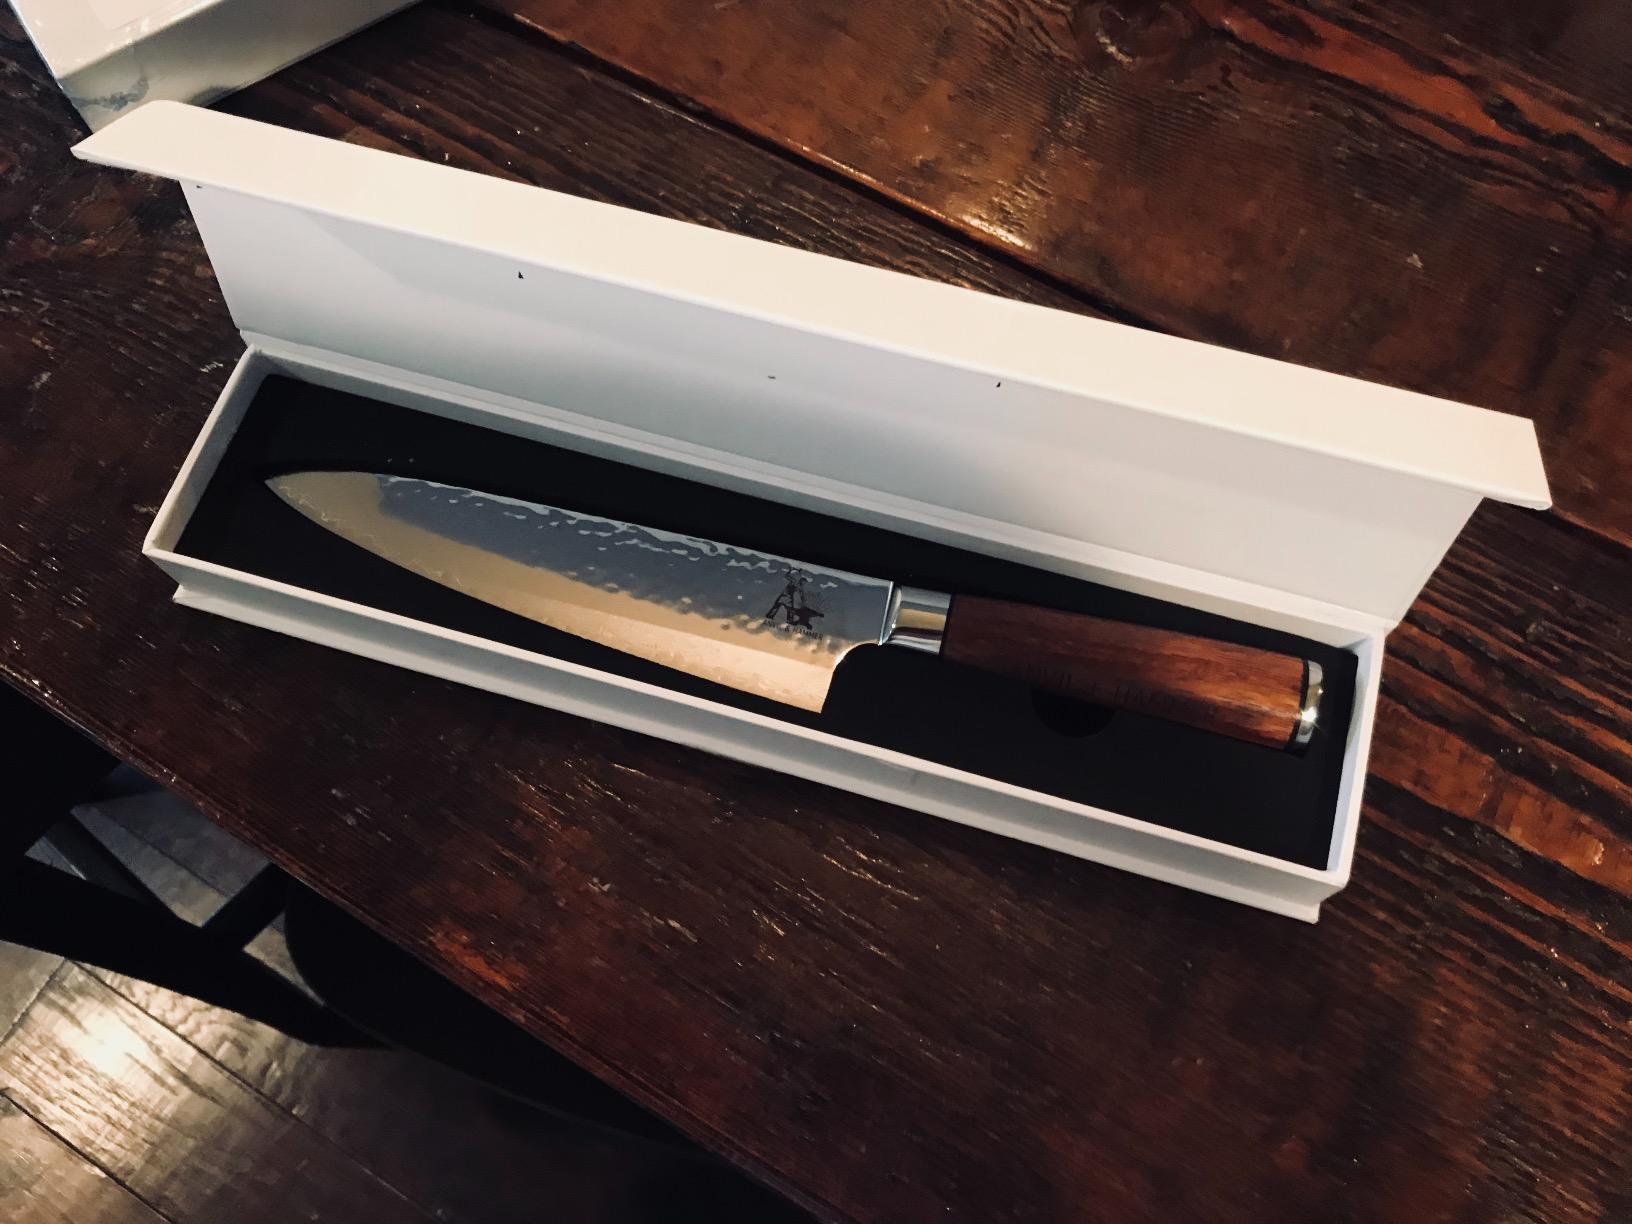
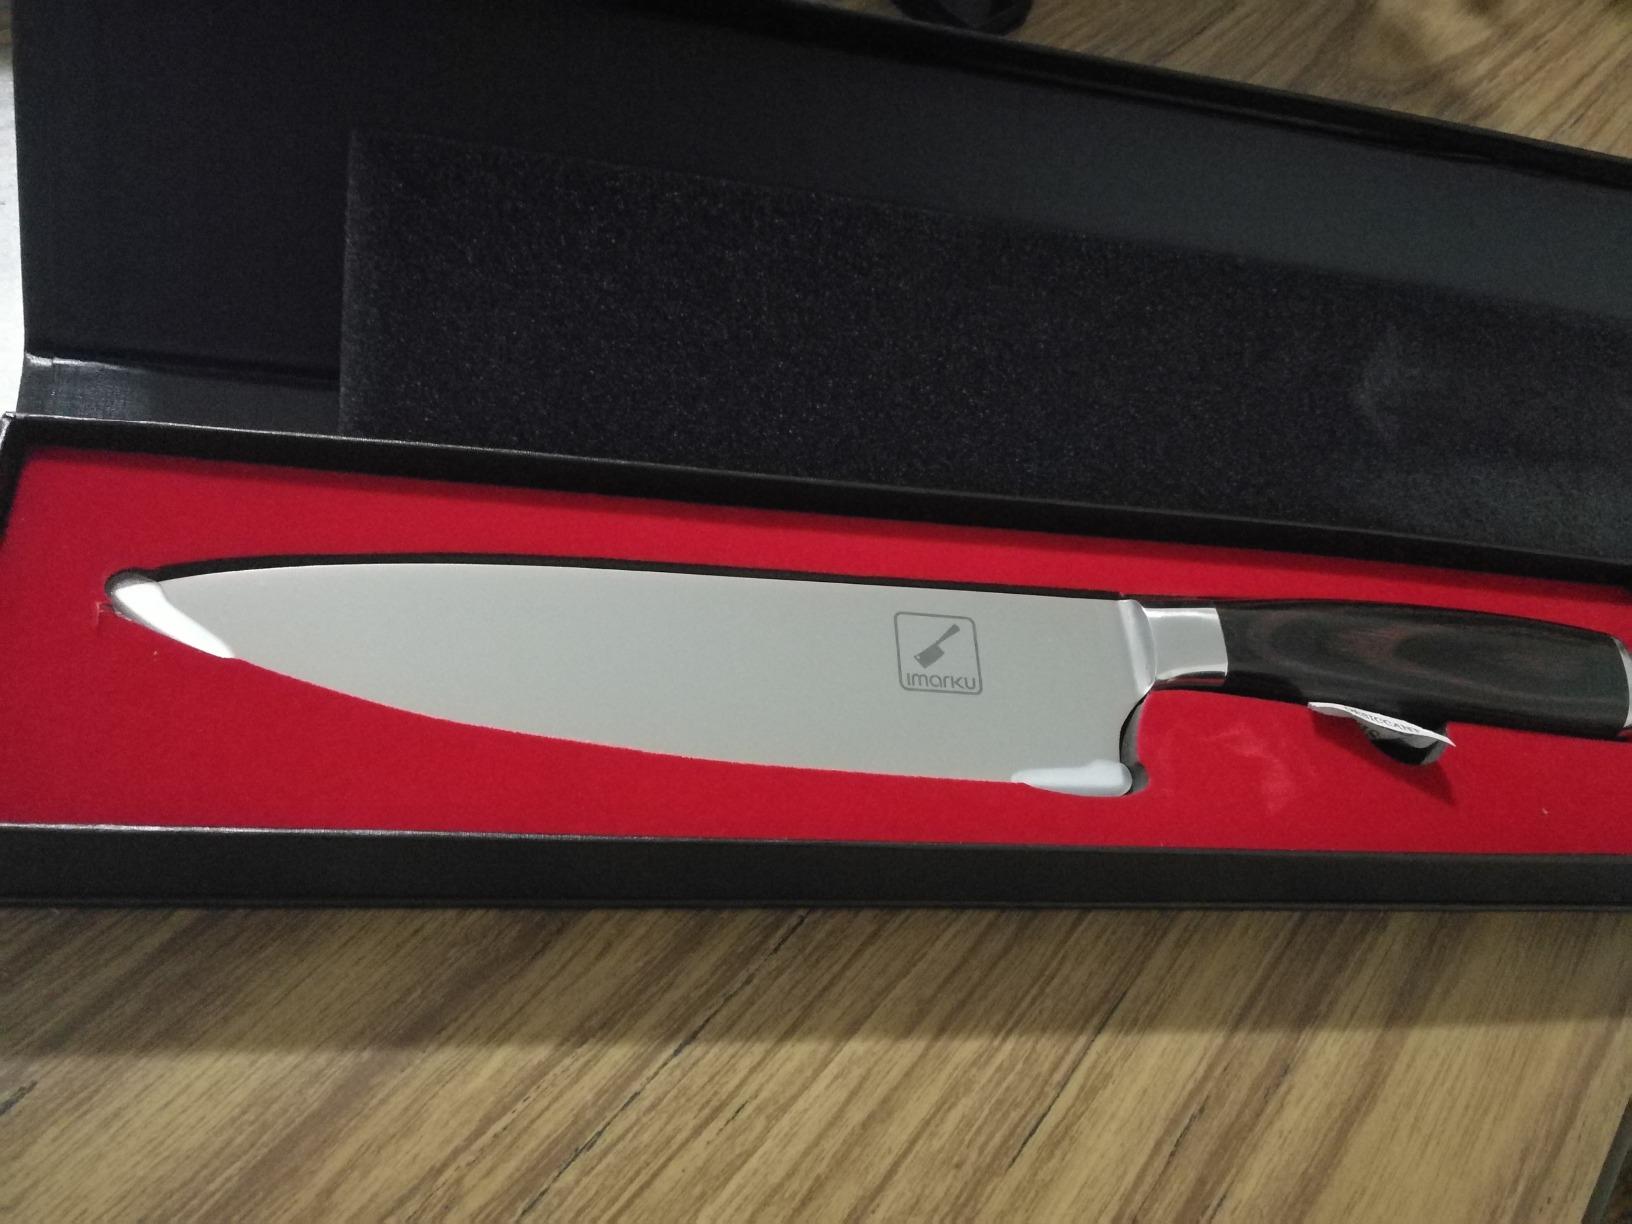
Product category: items_knife
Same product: no